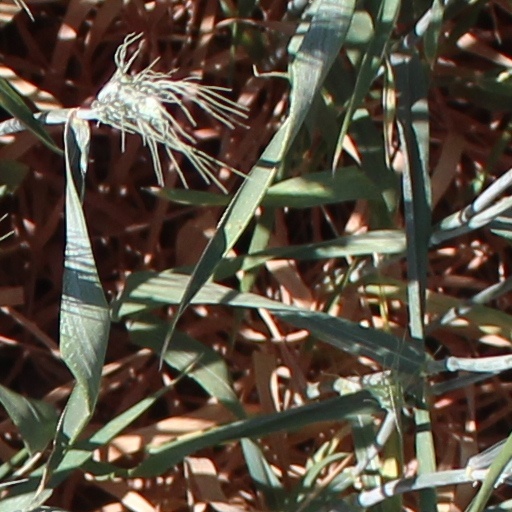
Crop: wheat